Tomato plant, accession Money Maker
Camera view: horizontal (90 deg, fisheye); turntable rotation: 330 degrees
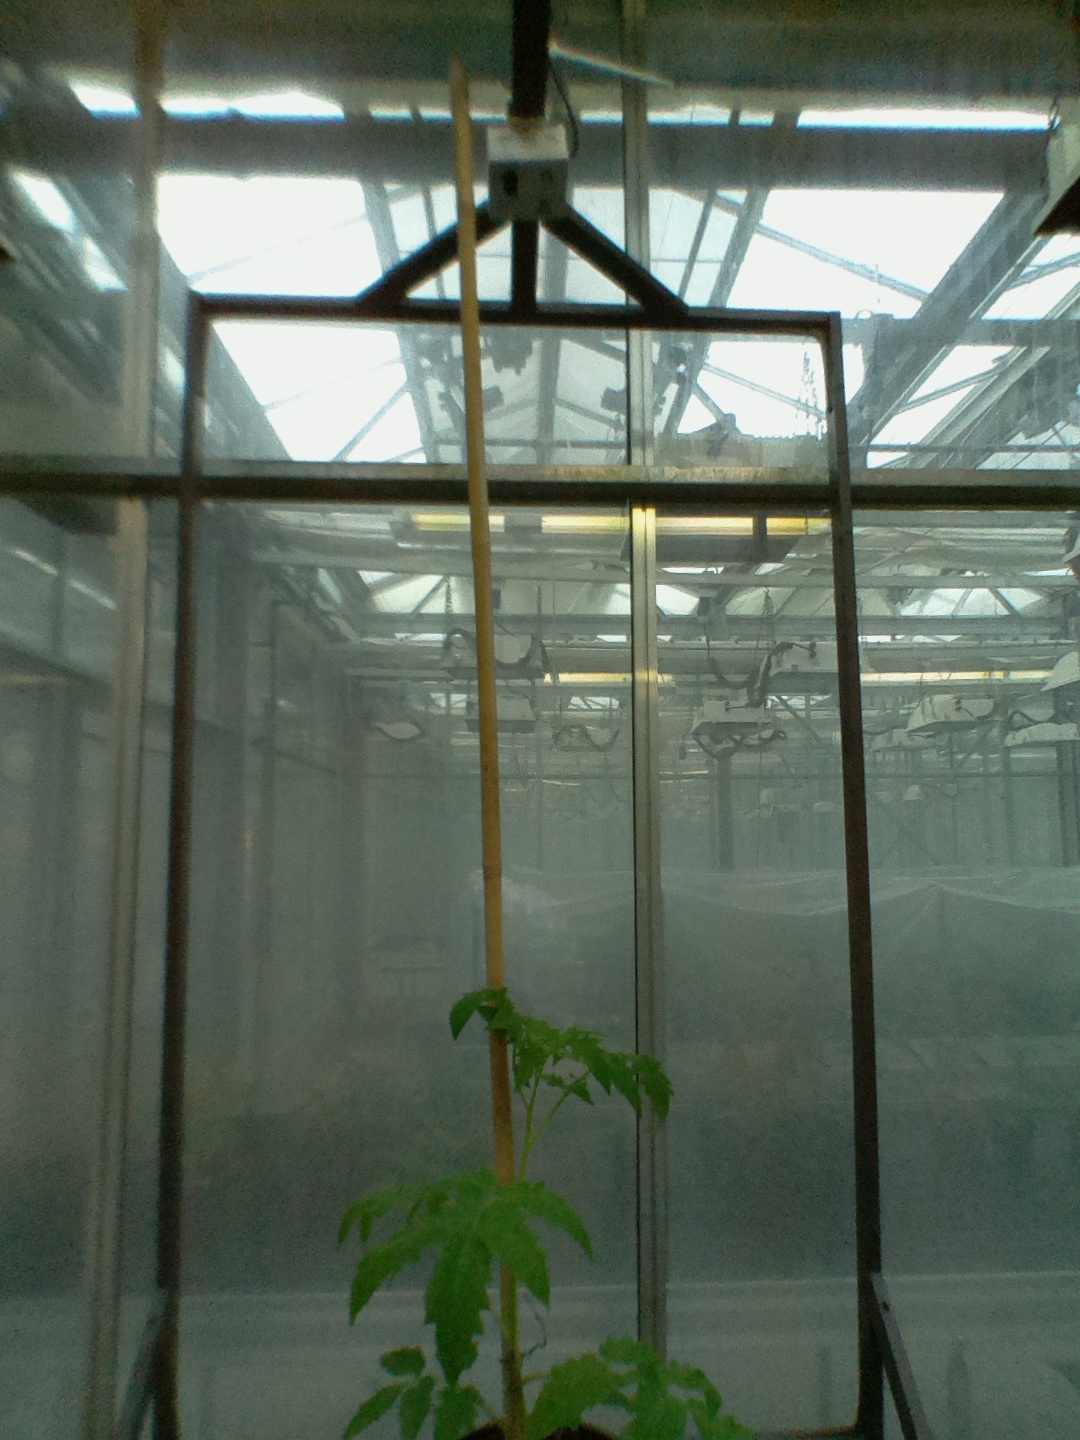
BBCH growth stage 13: 6 of true leaves visible